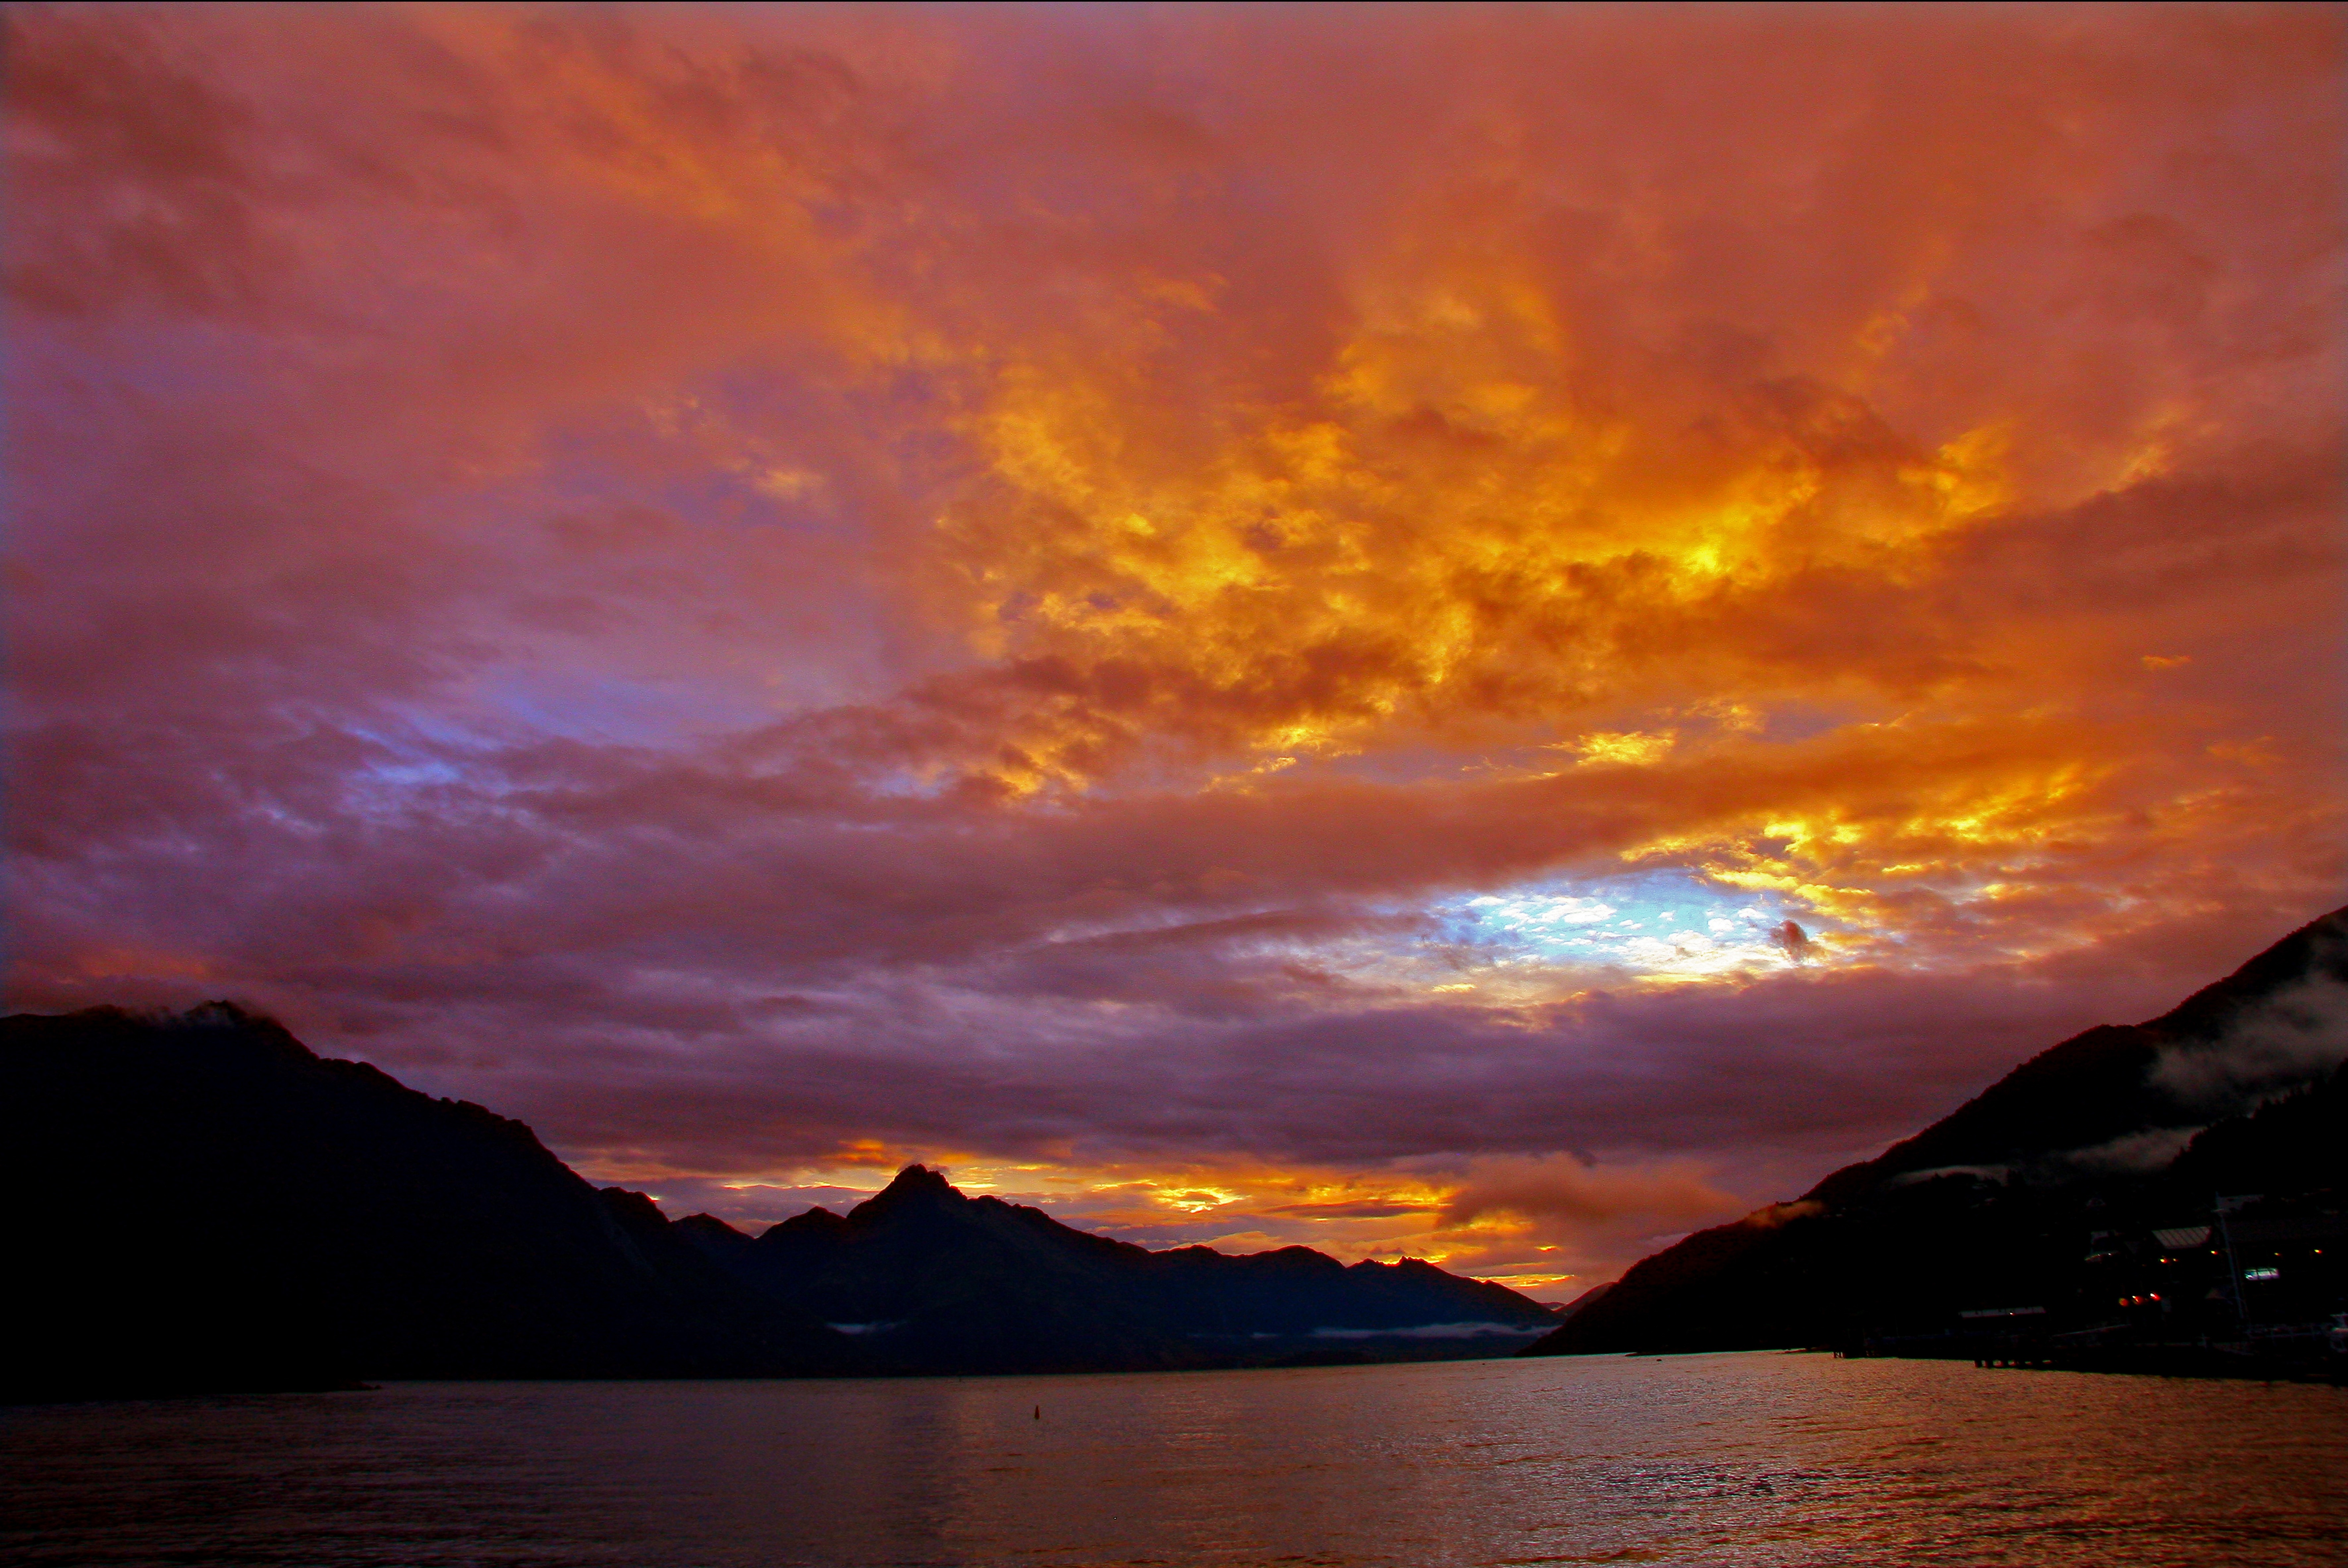
sea, coast, water, ocean, horizon, cloud, sky, sunrise, sunset, morning, lake, dawn, dusk, evening, orange, reflection, bay, new zealand, queenstown, loch, afterglow, red sky at morning